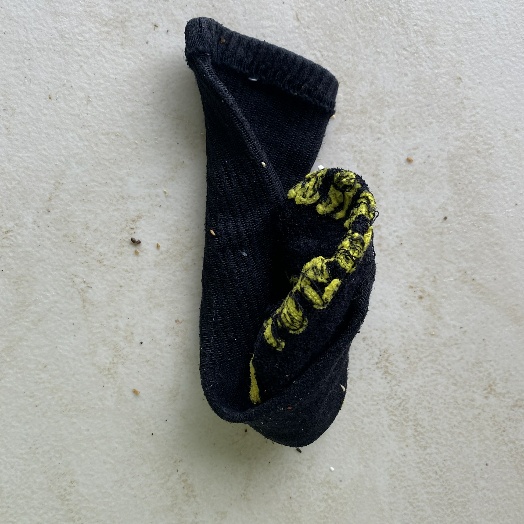
Label: Textile Trash